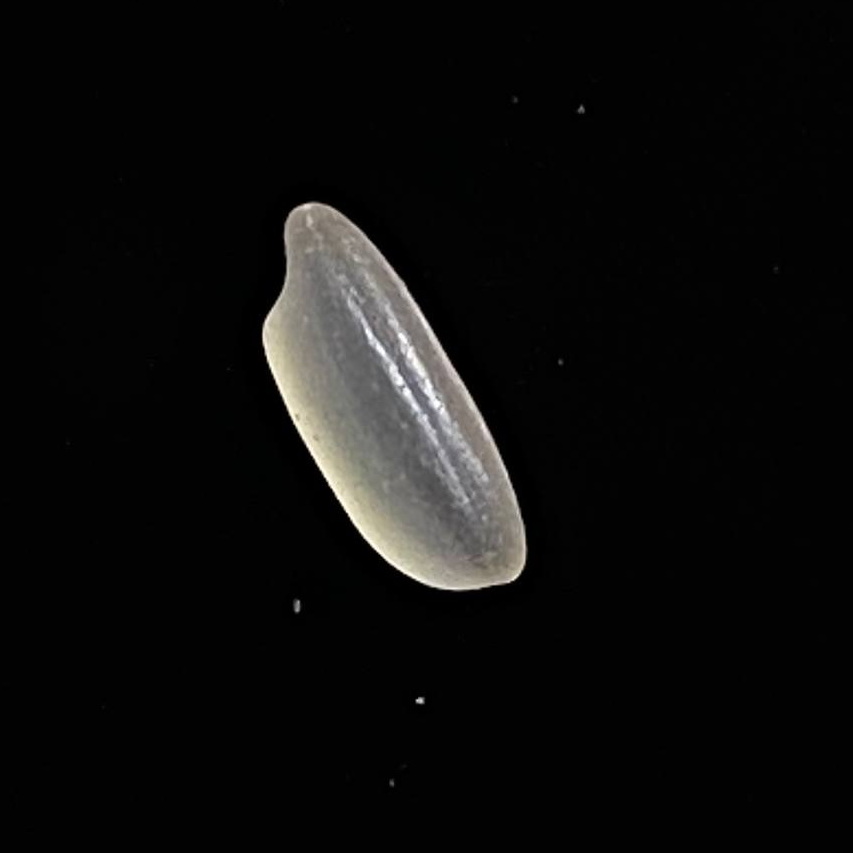
Rice variety: Gutisharna